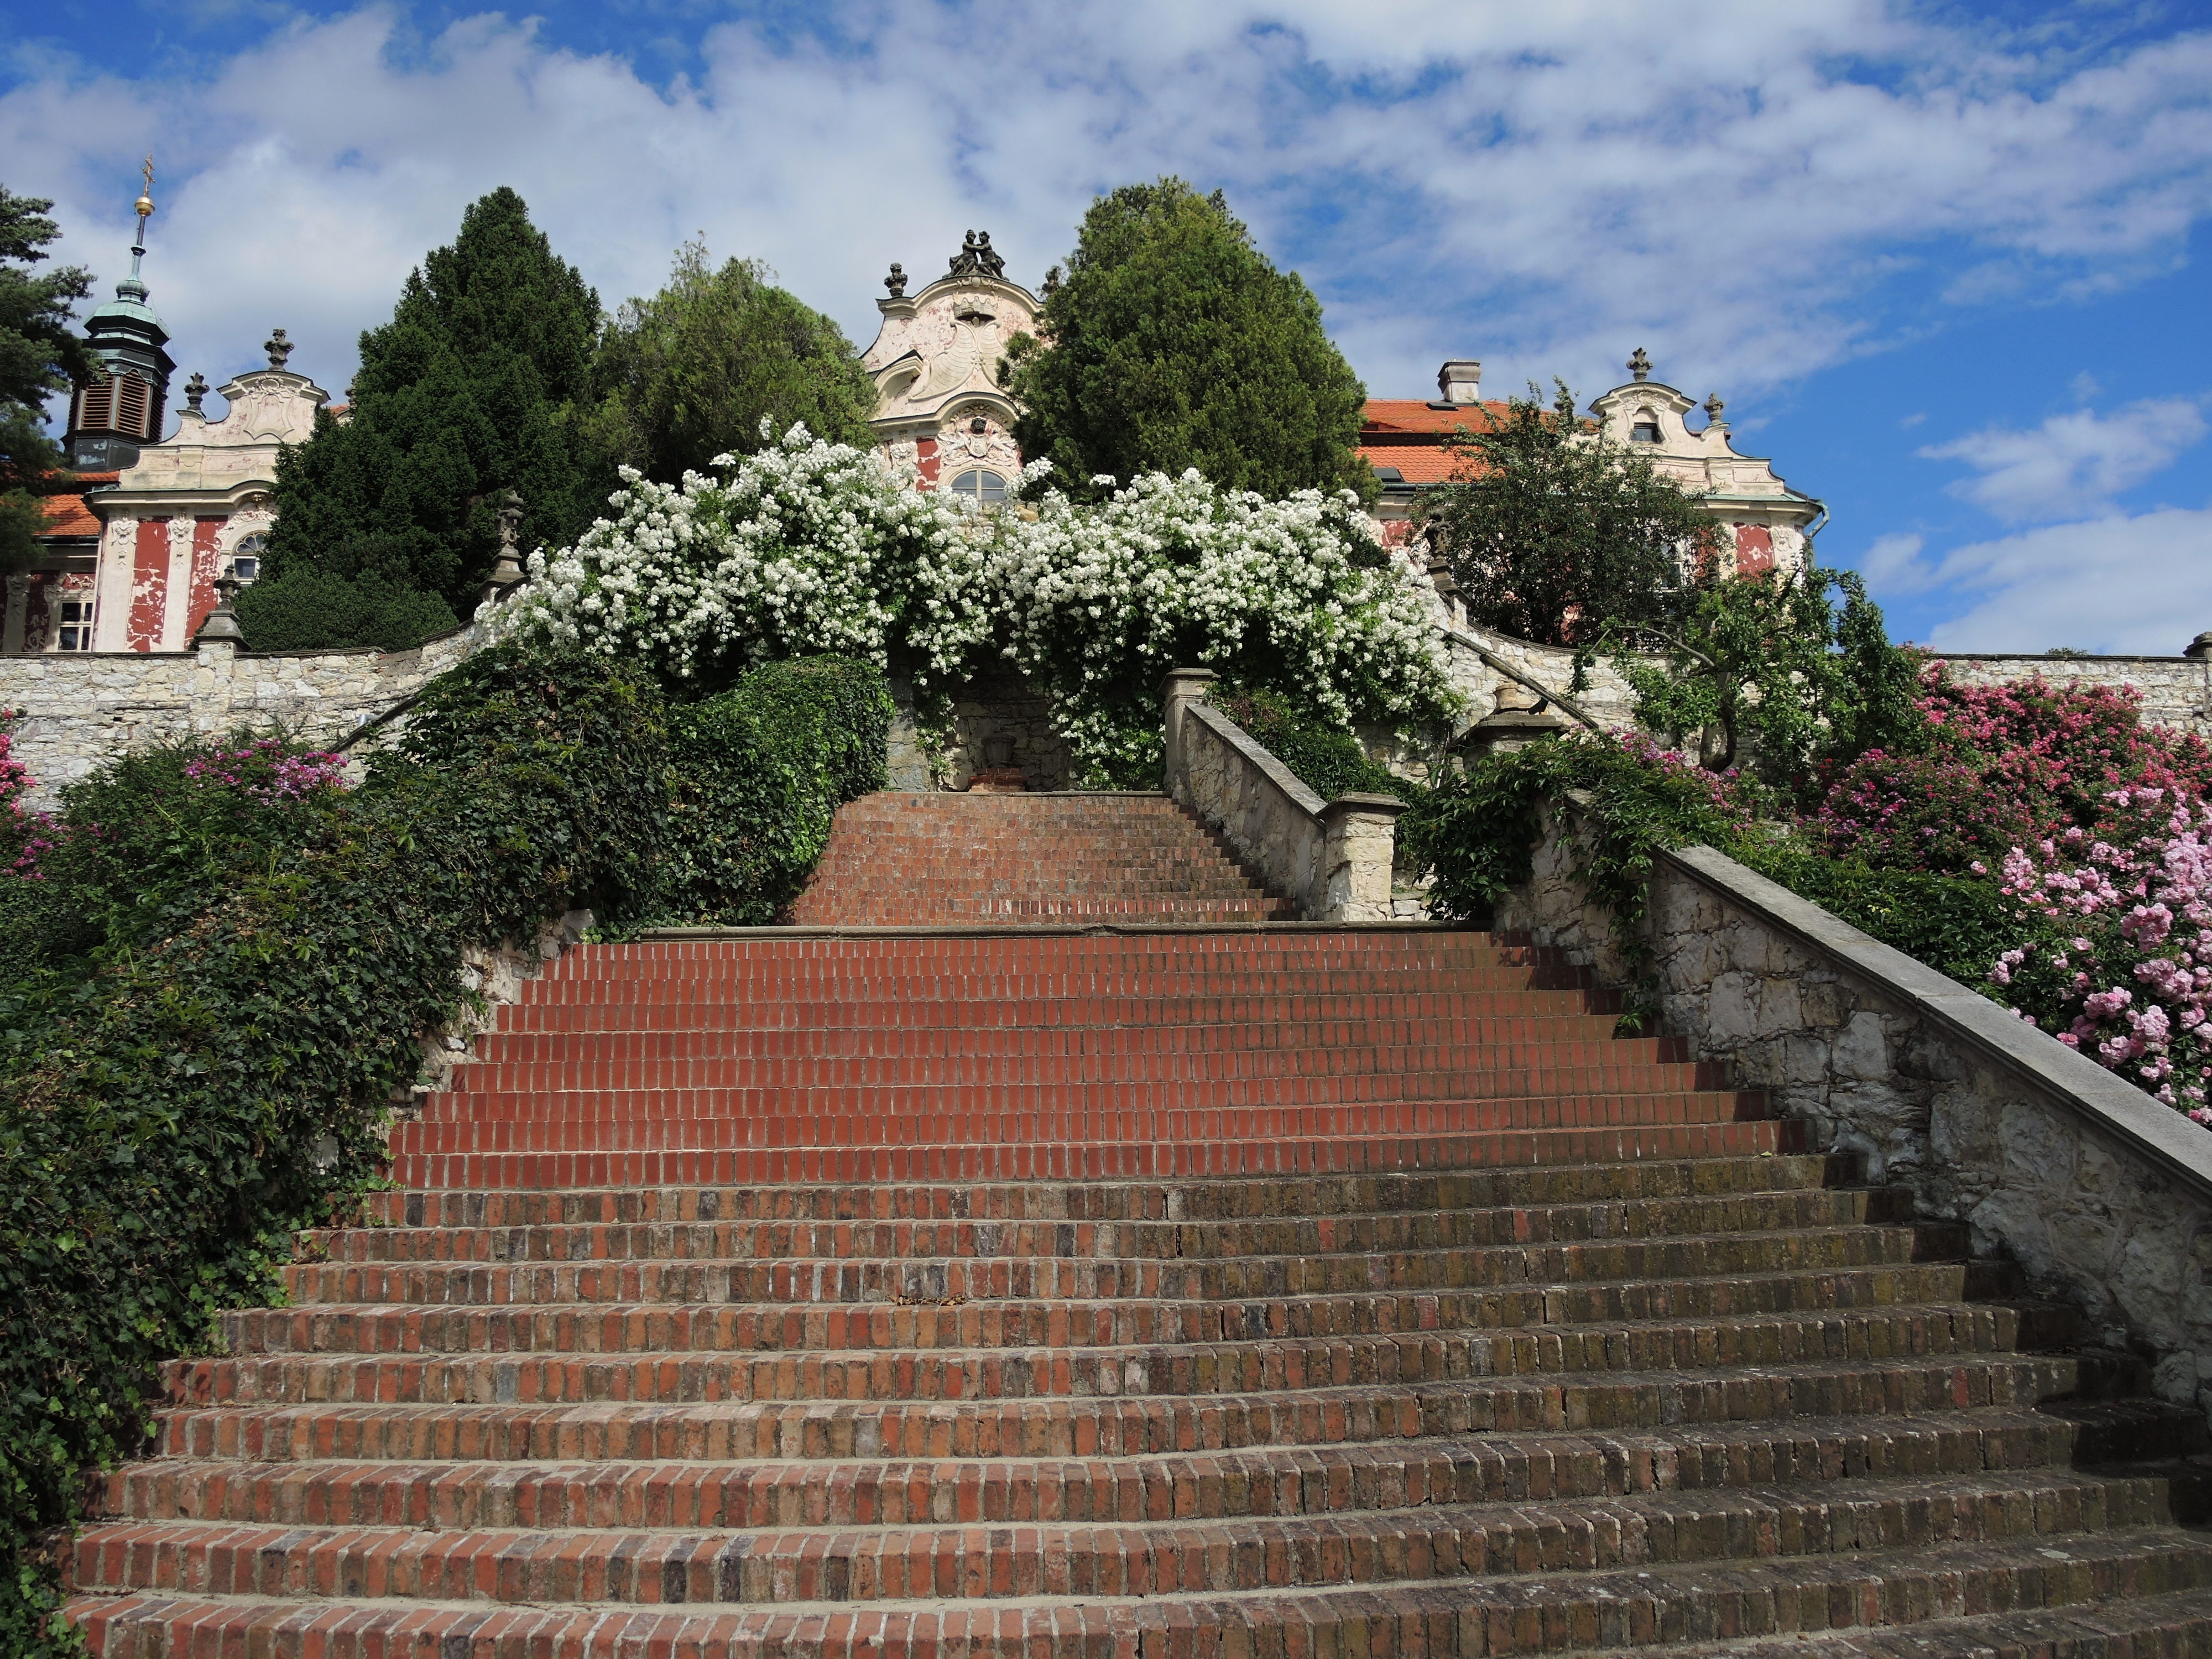
architecture, flower, wall, staircase, village, rose, castle, facade, garden, courtyard, stairs, estate, czech republic, neighbourhood, sights, cultural heritage, stekn k, residential area